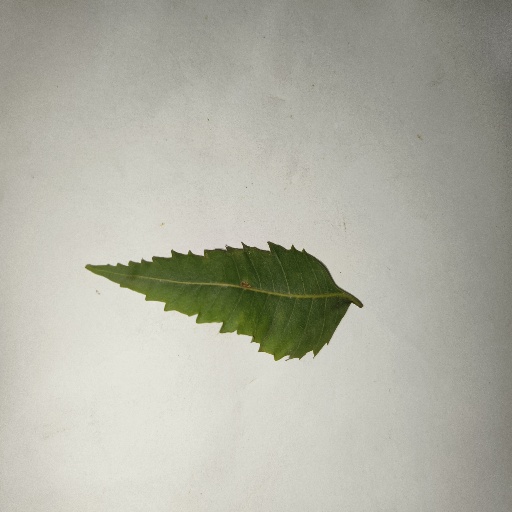
Species: Neem
Leaf condition: Healthy Leaf